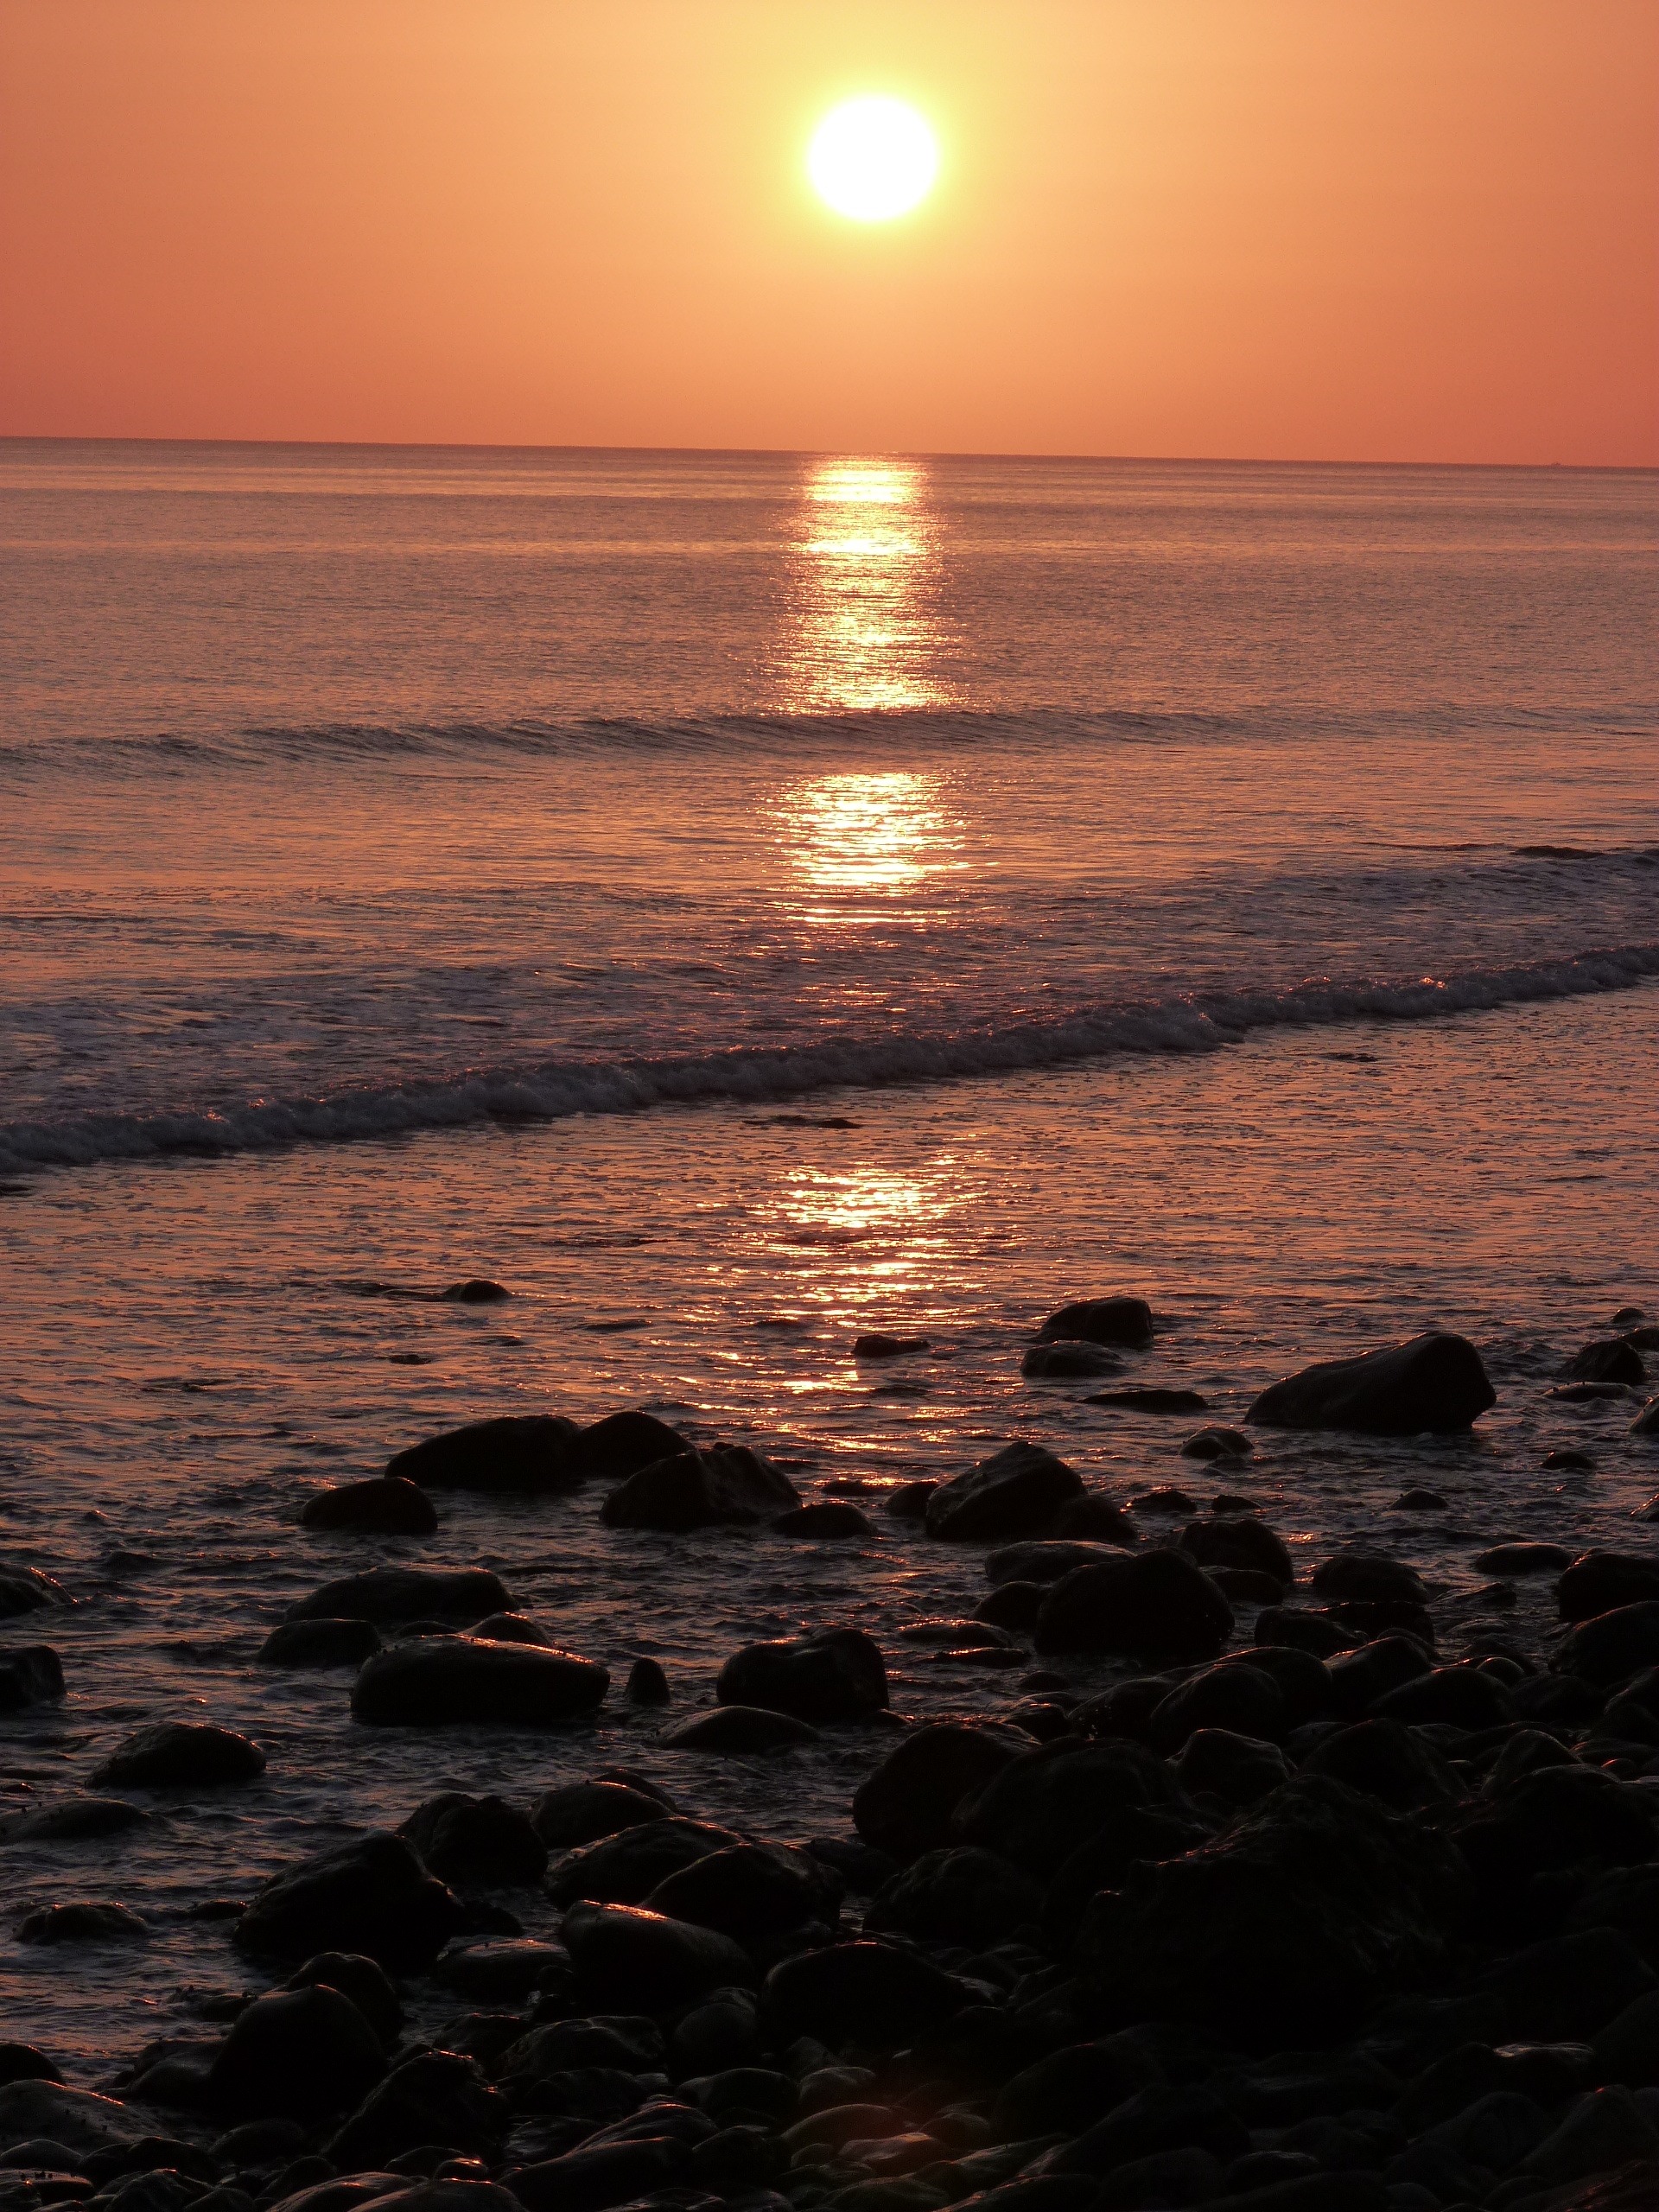
beach, sea, coast, sand, rock, ocean, horizon, sun, sunrise, sunset, sunlight, morning, shore, wave, dawn, dusk, evening, reflection, body of water, afterglow, wind wave